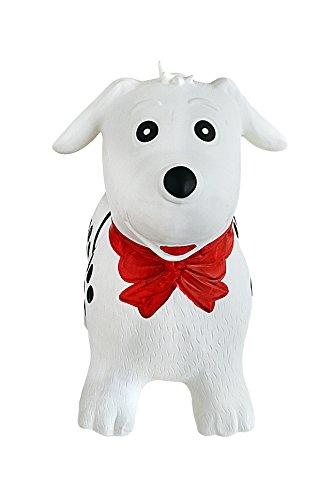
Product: Black & White Dog Bounce & Ride-on Inflatable Hopper Toddler Toy with Pump
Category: Baby Products | Baby Care | Pacifiers, Teethers & Teething Relief | Teethers
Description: PERFECT TODDLER TOY: This black and white dog will become your boy or girls favorite toy.
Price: $25.90
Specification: ProductDimensions:9x7x12inches|ItemWeight:3.57pounds|ShippingWeight:3.53pounds(Viewshippingratesandpolicies)|ASIN:B078Z23Q32|Itemmodelnumber:11950|Manufacturerrecommendedage:24months-5years